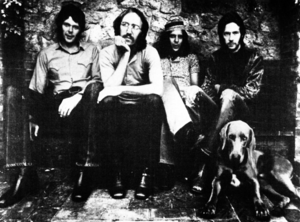
Derek and the Dominos est un groupe de blues rock britannique, originaire de Londres, Royaume-Uni. Le groupe est éphémère et ne dure qu'un an entre 1970 et 1971.
James Beck « Jim » Gordon est un musicien et compositeur américain. Après avoir remporté un Grammy Award, il est un des batteurs de studio les plus recherchés des années 1960 et 1970, enregistrant des albums avec beaucoup de musiciens connus de l'époque, il est le batteur du supergroupe blues rock Derek and the Dominos. Souffrant de schizophrénie, Gordon tue sa mère en 1983 et est condamné à 16 ans de prison.
Carl Dean Radle est un bassiste de rock né le 18 juin 1942 à Tulsa dans l'Oklahoma aux États-Unis, et mort le 30 mai 1980. Il a notamment collaboré avec Eric Clapton, Dave Mason, J.J. Cale, George Harrison, Joe Cocker et Buddy Guy. Il a accompagné Eric Clapton pendant 8 ans et 9 albums depuis Delaney, Bonnie and Friends jusqu'à l'album Backless en 1978. Eric Clapton lui a dédié son album Another Ticket.